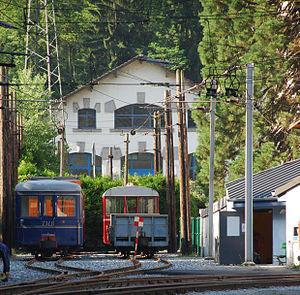
Voies de service du TMB au Fayet.
Le tramway du Mont-Blanc ou TMB est une ligne de chemin de fer à crémaillère du massif du Mont-Blanc qui relie la gare SNCF de Saint-Gervais au glacier de Bionnassay en Haute-Savoie. Initialement la ligne devait atteindre le sommet du mont Blanc. Elle est la plus haute ligne de chemin de fer de France.